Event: Nepal Earthquake
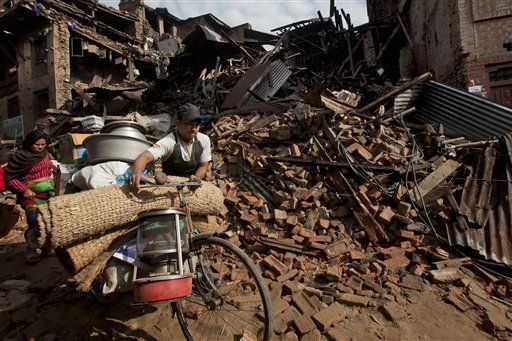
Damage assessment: damage